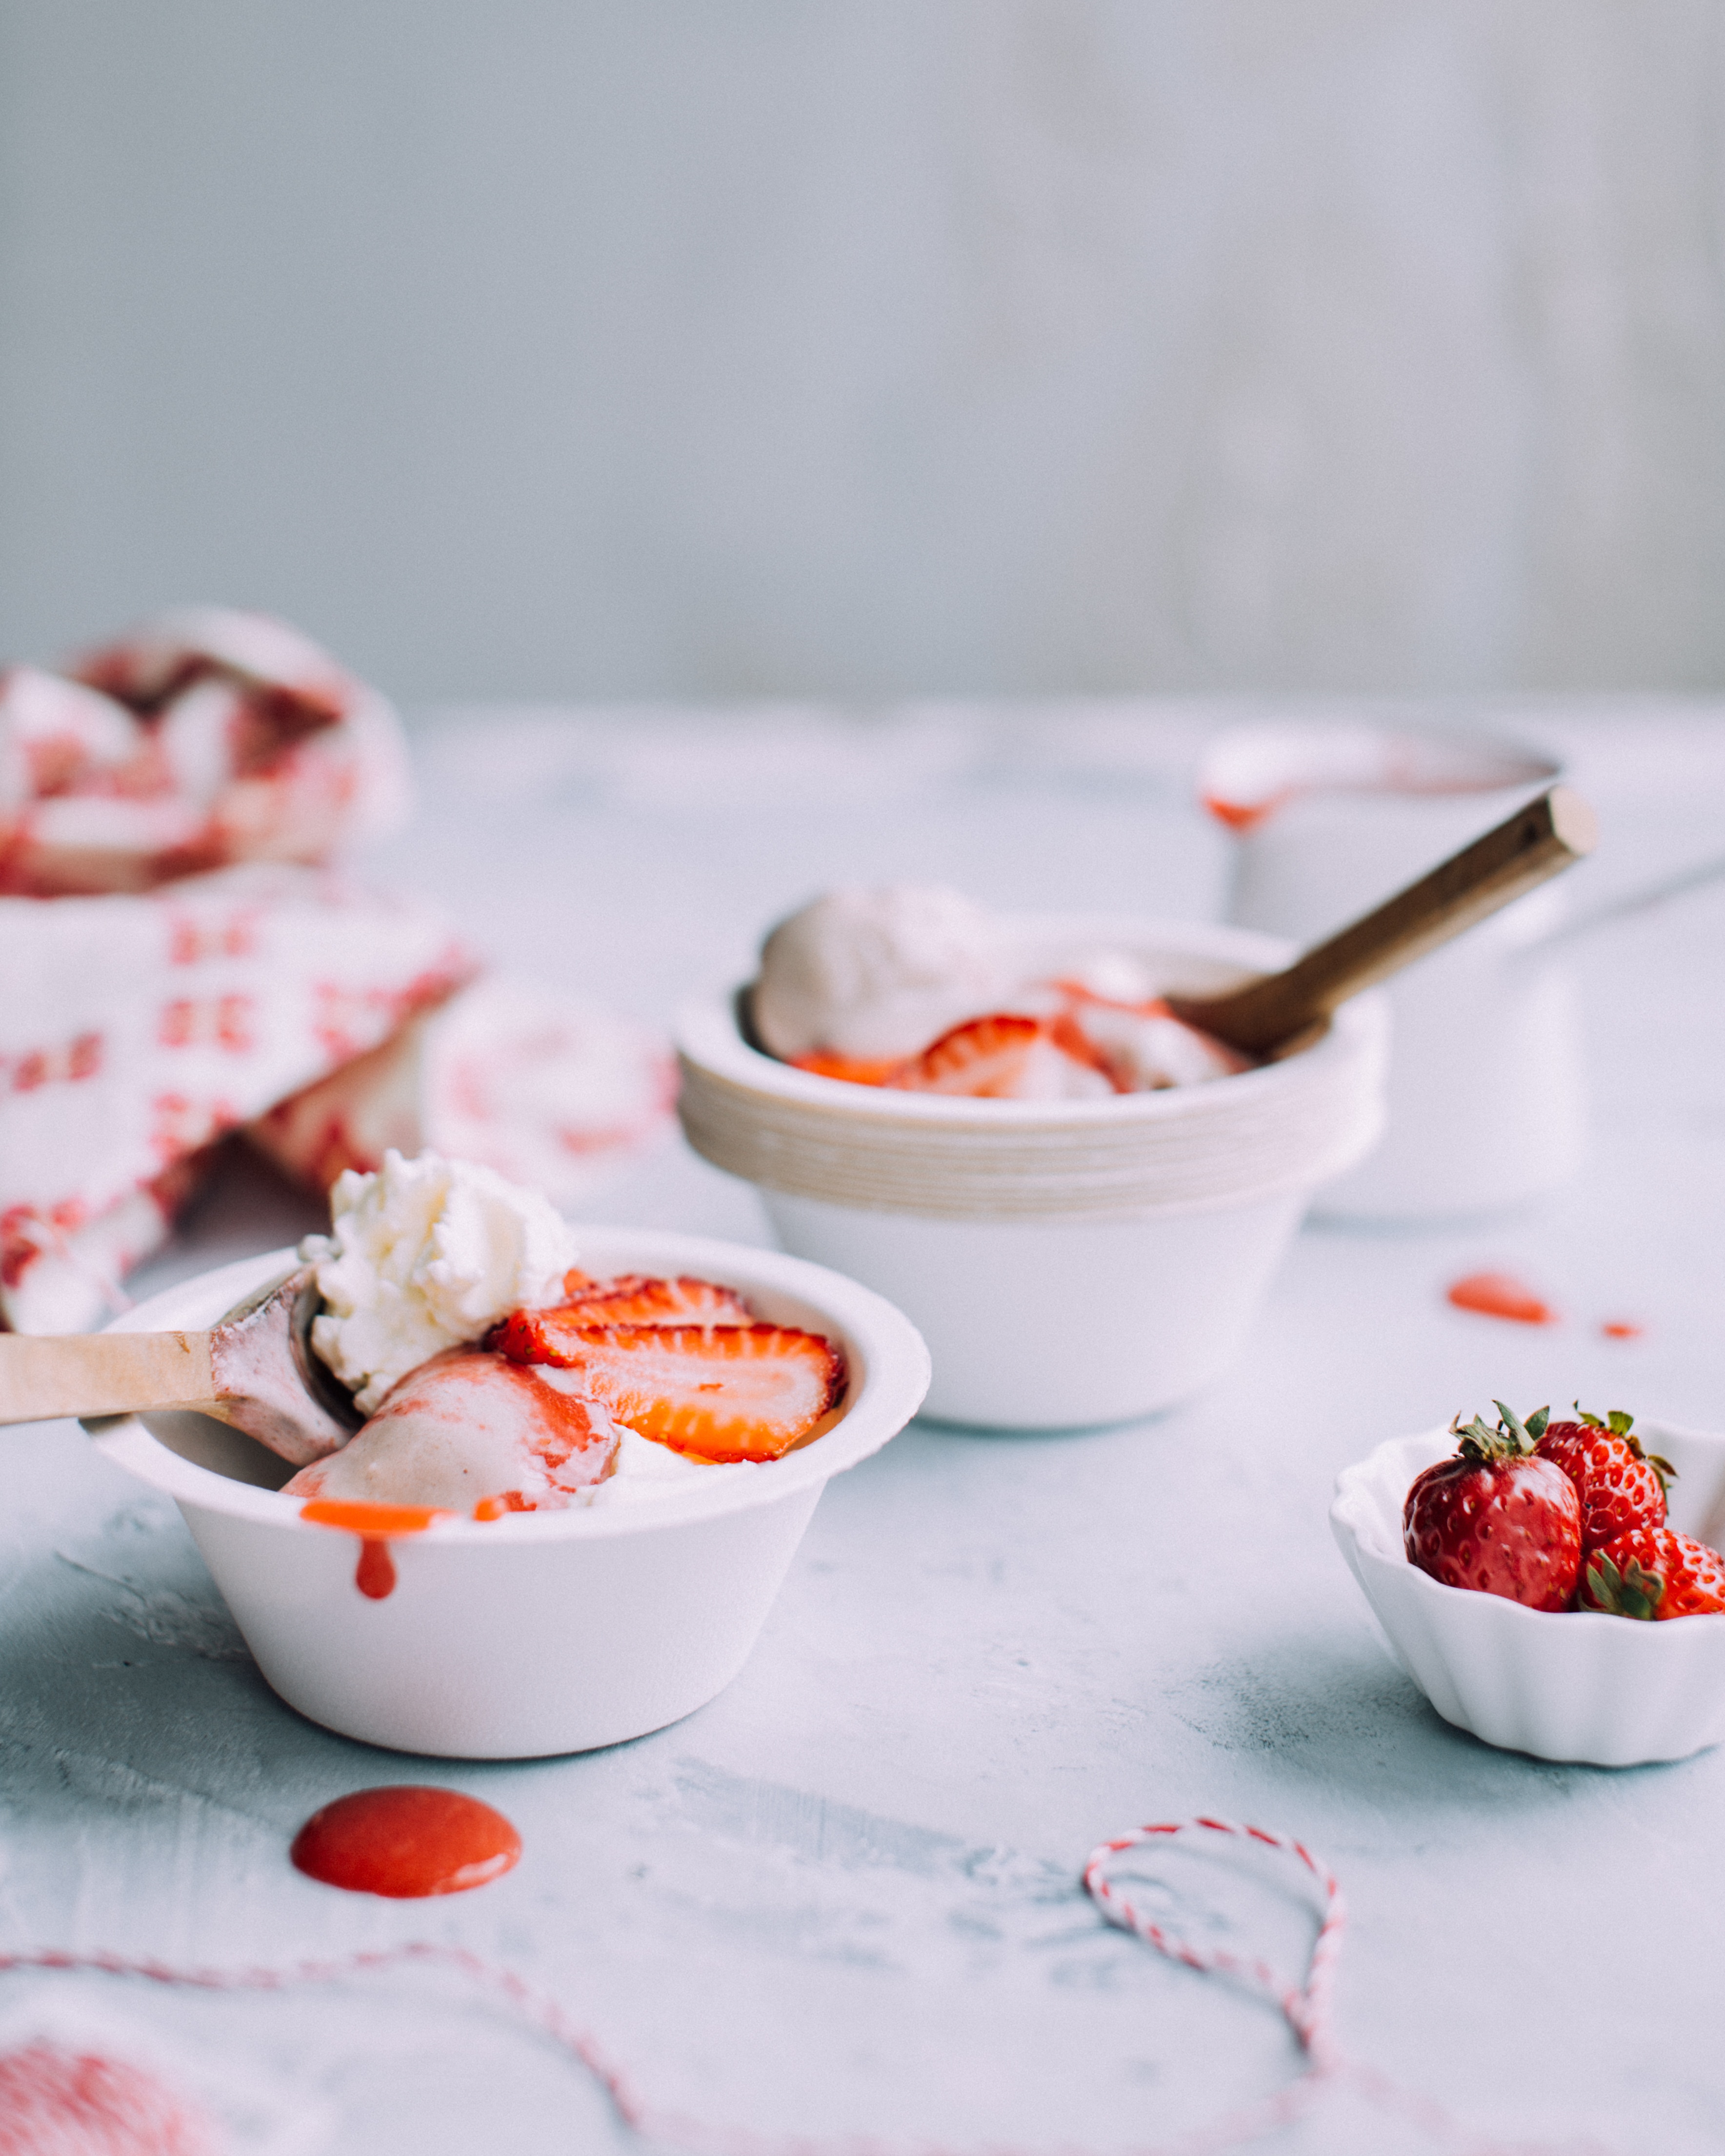
cup, food, ice cream, dessert, cream, dairy product, strawberry, whipped cream, strawberries, sweetness, flavor, toppings, parfait, sundae, frozen yogurt, panna cotta, buttercream, pavlova, frozen dessert, cr me fra che